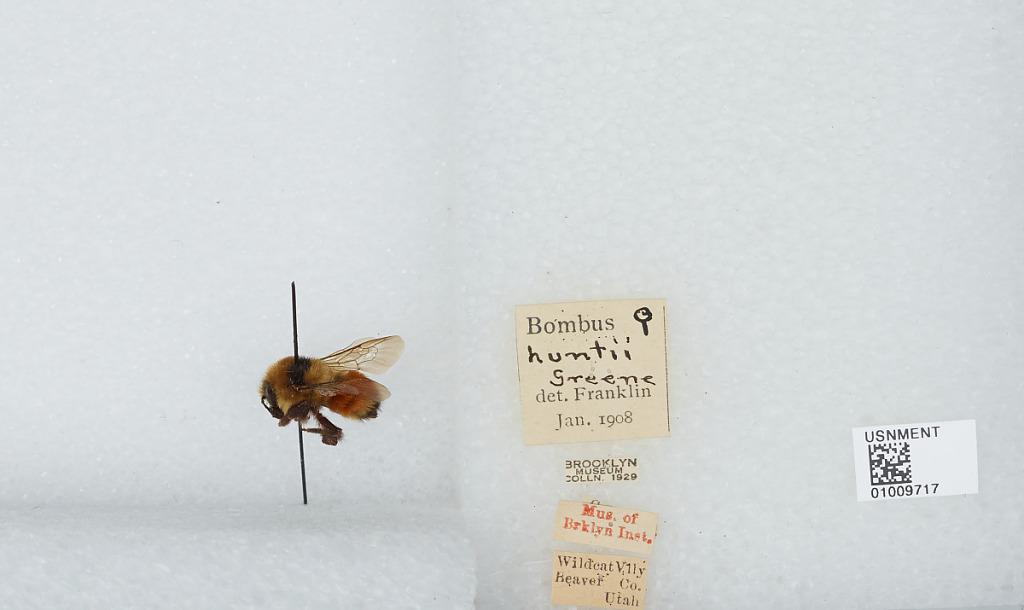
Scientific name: Bombus (Pyrobombus) huntii Greene
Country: United States
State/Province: Utah
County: Beaver
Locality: Wildcat Valley
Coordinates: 38.4506, -112.562
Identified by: Franklin